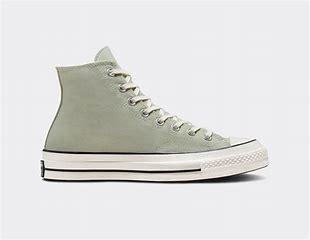
Brand: Converse
Model: Chuck 70 Hi